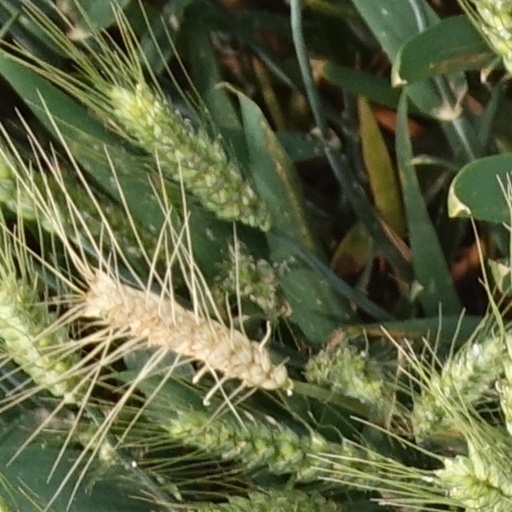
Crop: wheat